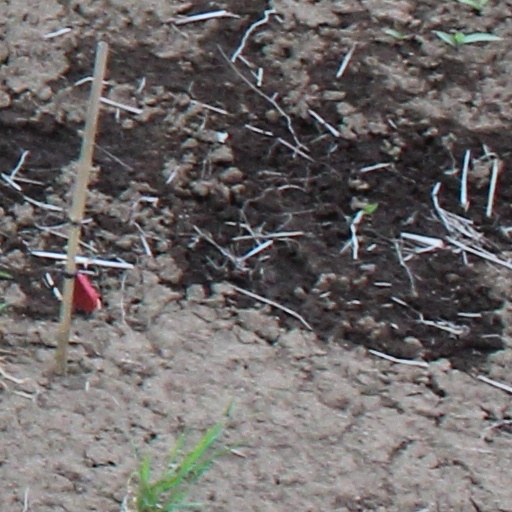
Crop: wheat